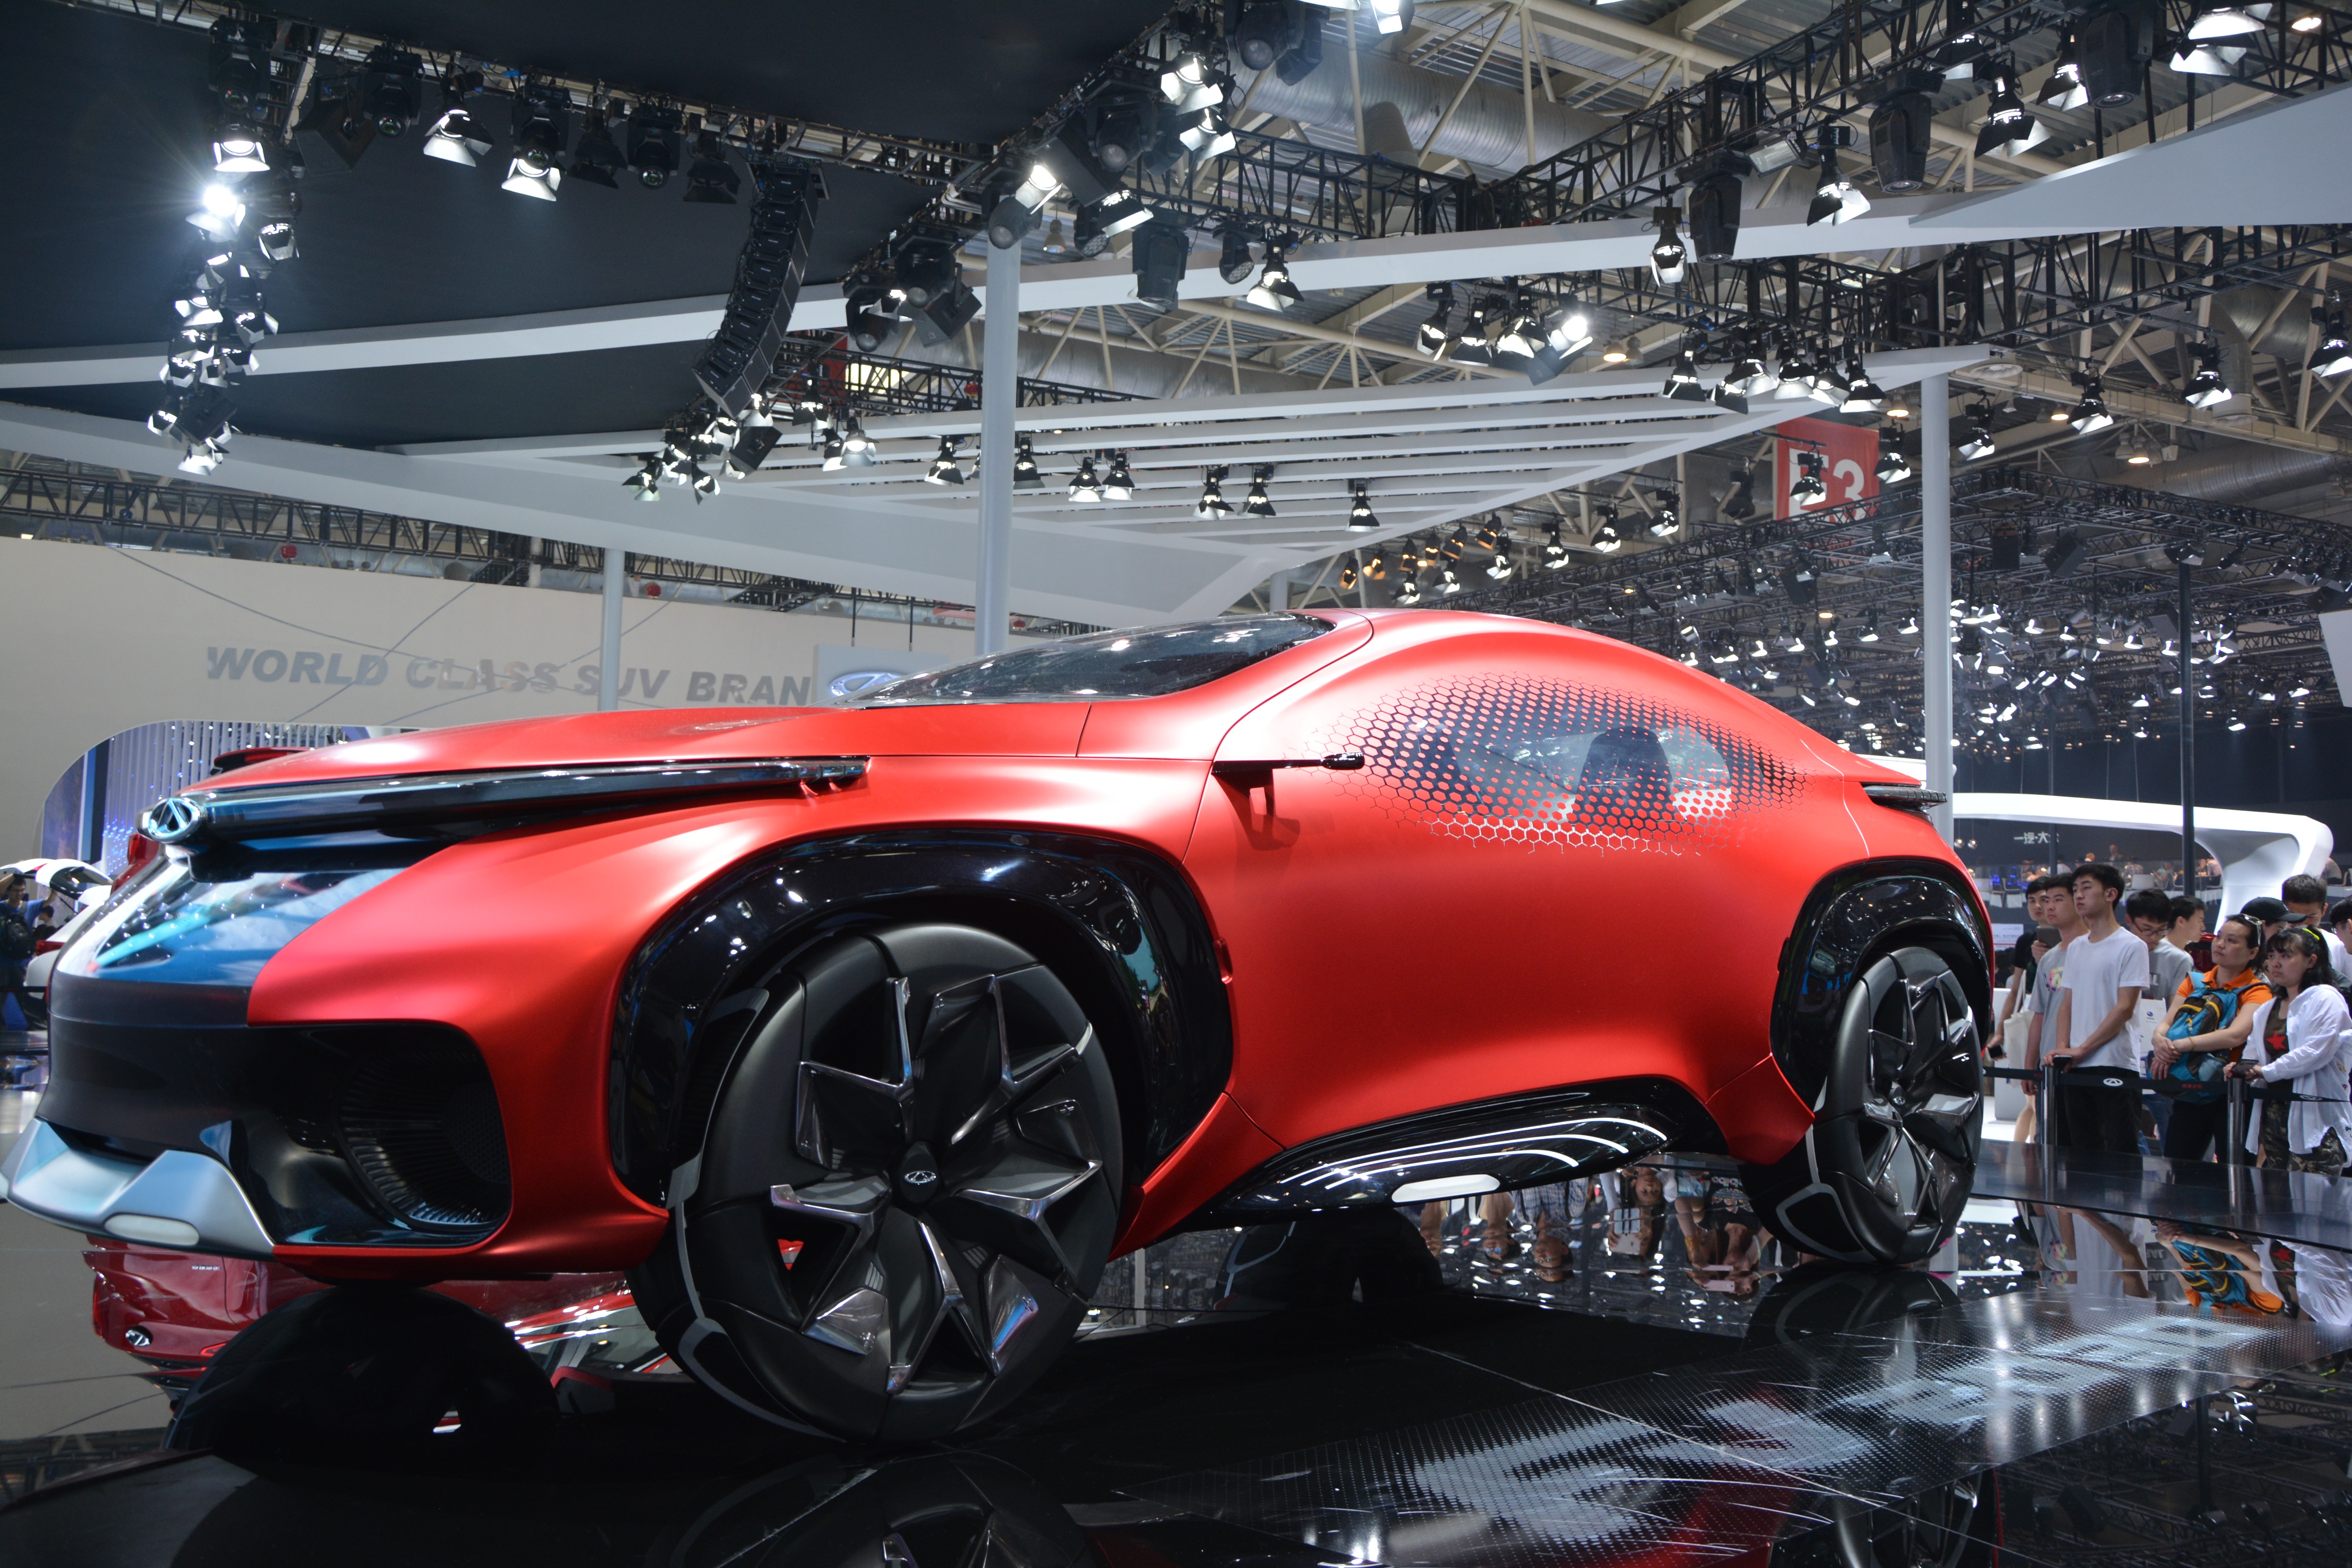
car, vehicle, automotive, sports car, supercar, sedan, concept, exhibition, science and technology, auto show, concept car, land vehicle, automobile make, automotive design, luxury vehicle, performance car, family car